Ansgar

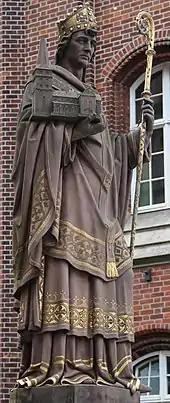
Saint Ansgar statue in Hamburg

Although a historical document and primary source written by a man whose existence can be proven historically, the "Vita Ansgarii" ("The Life of Ansgar") aims above all to demonstrate Ansgar's sanctity. It is partly concerned with Ansgar's visions, which, according to the author Rimbert, encouraged and assisted Ansgar's remarkable missionary feats.